Arthur S. Adams

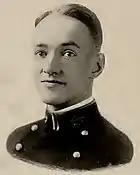
Senior Year Portrait of Midshipman Adams c.1918

Born in Winchester, Massachusetts, Adams was a 1918 graduate of the United States Naval Academy and served as an officer in the U.S. Navy. Released from active duty as a lieutenant (junior grade) in November 1921 after a service injury, he began to pursue an academic career. Adams studied Physics at the University of California at Berkeley, earning a master's degree. He also obtained a doctor of science degree in Metallurgy from the Colorado School of Mines. After the United States entered World War II, Adams returned to active duty in the Navy as a lieutenant commander in June 1942. By April 1944, he had been promoted to captain and made director of the V-12 Navy College Training Program.